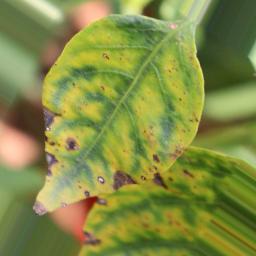
Label: nutritional